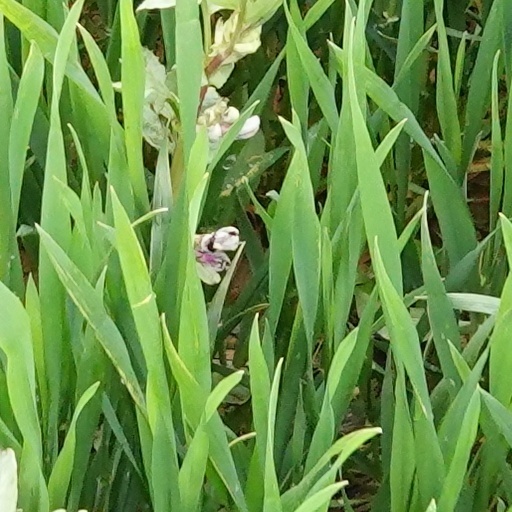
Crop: wheat